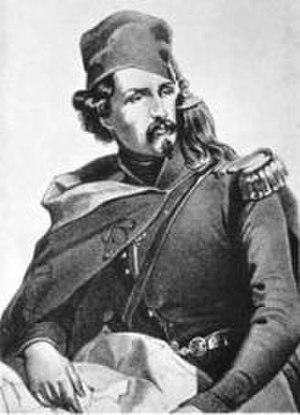
Cette liste non exhaustive répertorie des personnalités nées à Nantes en suivant un classement par grandes périodes historiques et, à l'intérieur de chacune d'elles, par ordre alphabétique. Pour chaque personnalité sont donnés le nom, l'année de naissance, l'année de décès le cas échéant et la qualité ou profession.
Louis Juchault de Lamoricière, né le 5 février 1806 à Nantes et mort le 11 septembre 1865 à Prouzel, est un officier et homme politique français. Ses actions décisives sur le plan militaire ont contribué à la pacification rapide de l'Algérie française.
L'Algérie des chimères est une mini-série historique française en trois épisodes d'une durée totale de 4 h 20, qui a été réalisée par François Luciani, diffusée sur Arte en 2001 et éditée aux formats vidéo la même année.